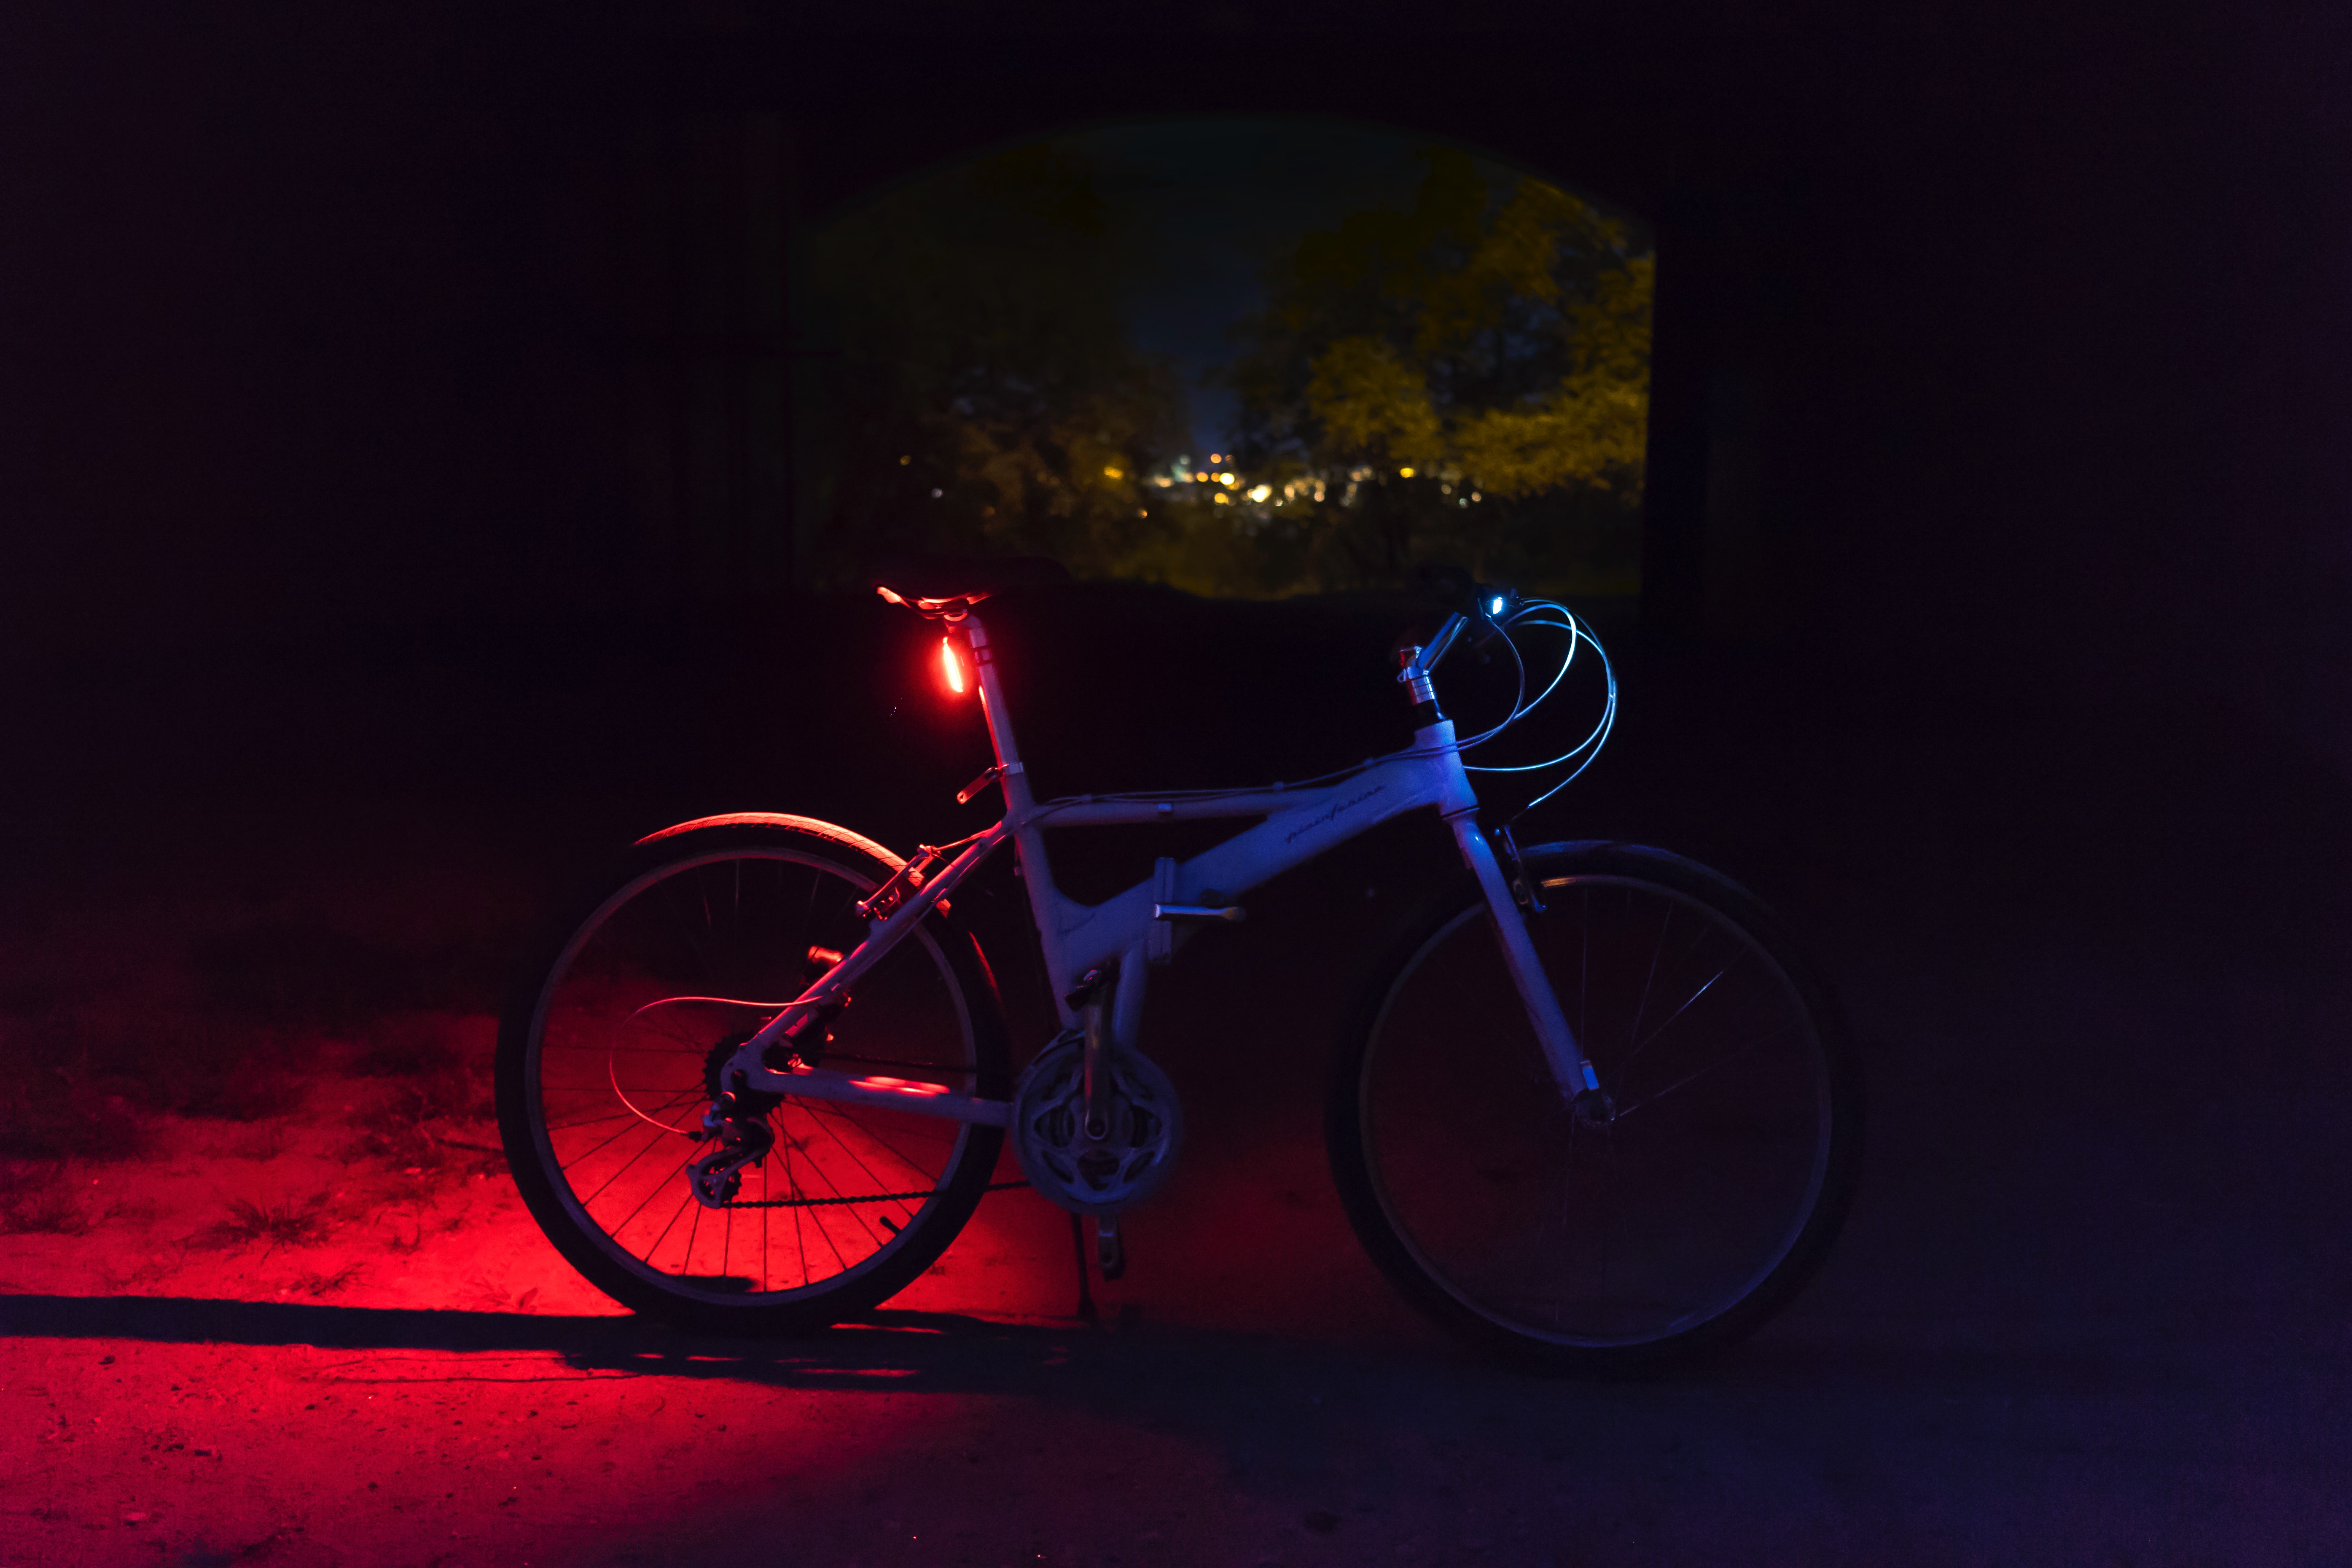
bicycle wheel, bicycle, bicycle accessory, bicycle part, light, vehicle, red, automotive lighting, spoke, bicycle frame, headlamp, lighting, mode of transport, still life photography, photography, bicycle handlebar, hybrid bicycle, sports equipment, neon, rim, wheel, darkness, space, Bicycle lighting, recreation, bicycle tire, midnight, night